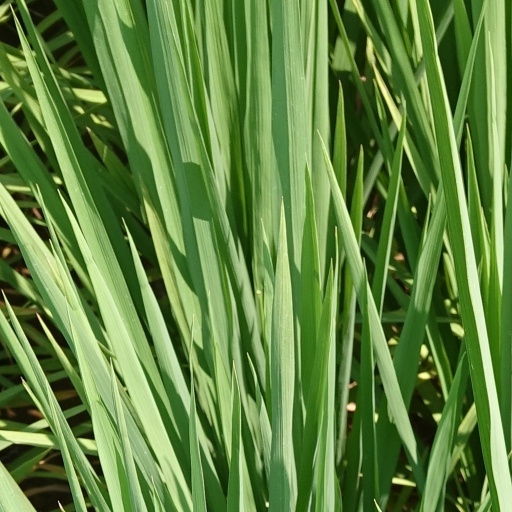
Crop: rice